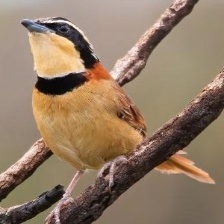
Species: COLLARED CRESCENTCHEST
Scientific name: MELANOPAREIA TORQUATA